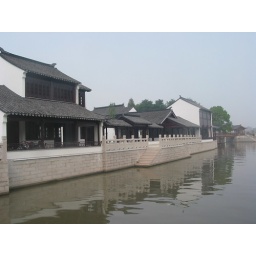
building on "bank" of river near Beijing